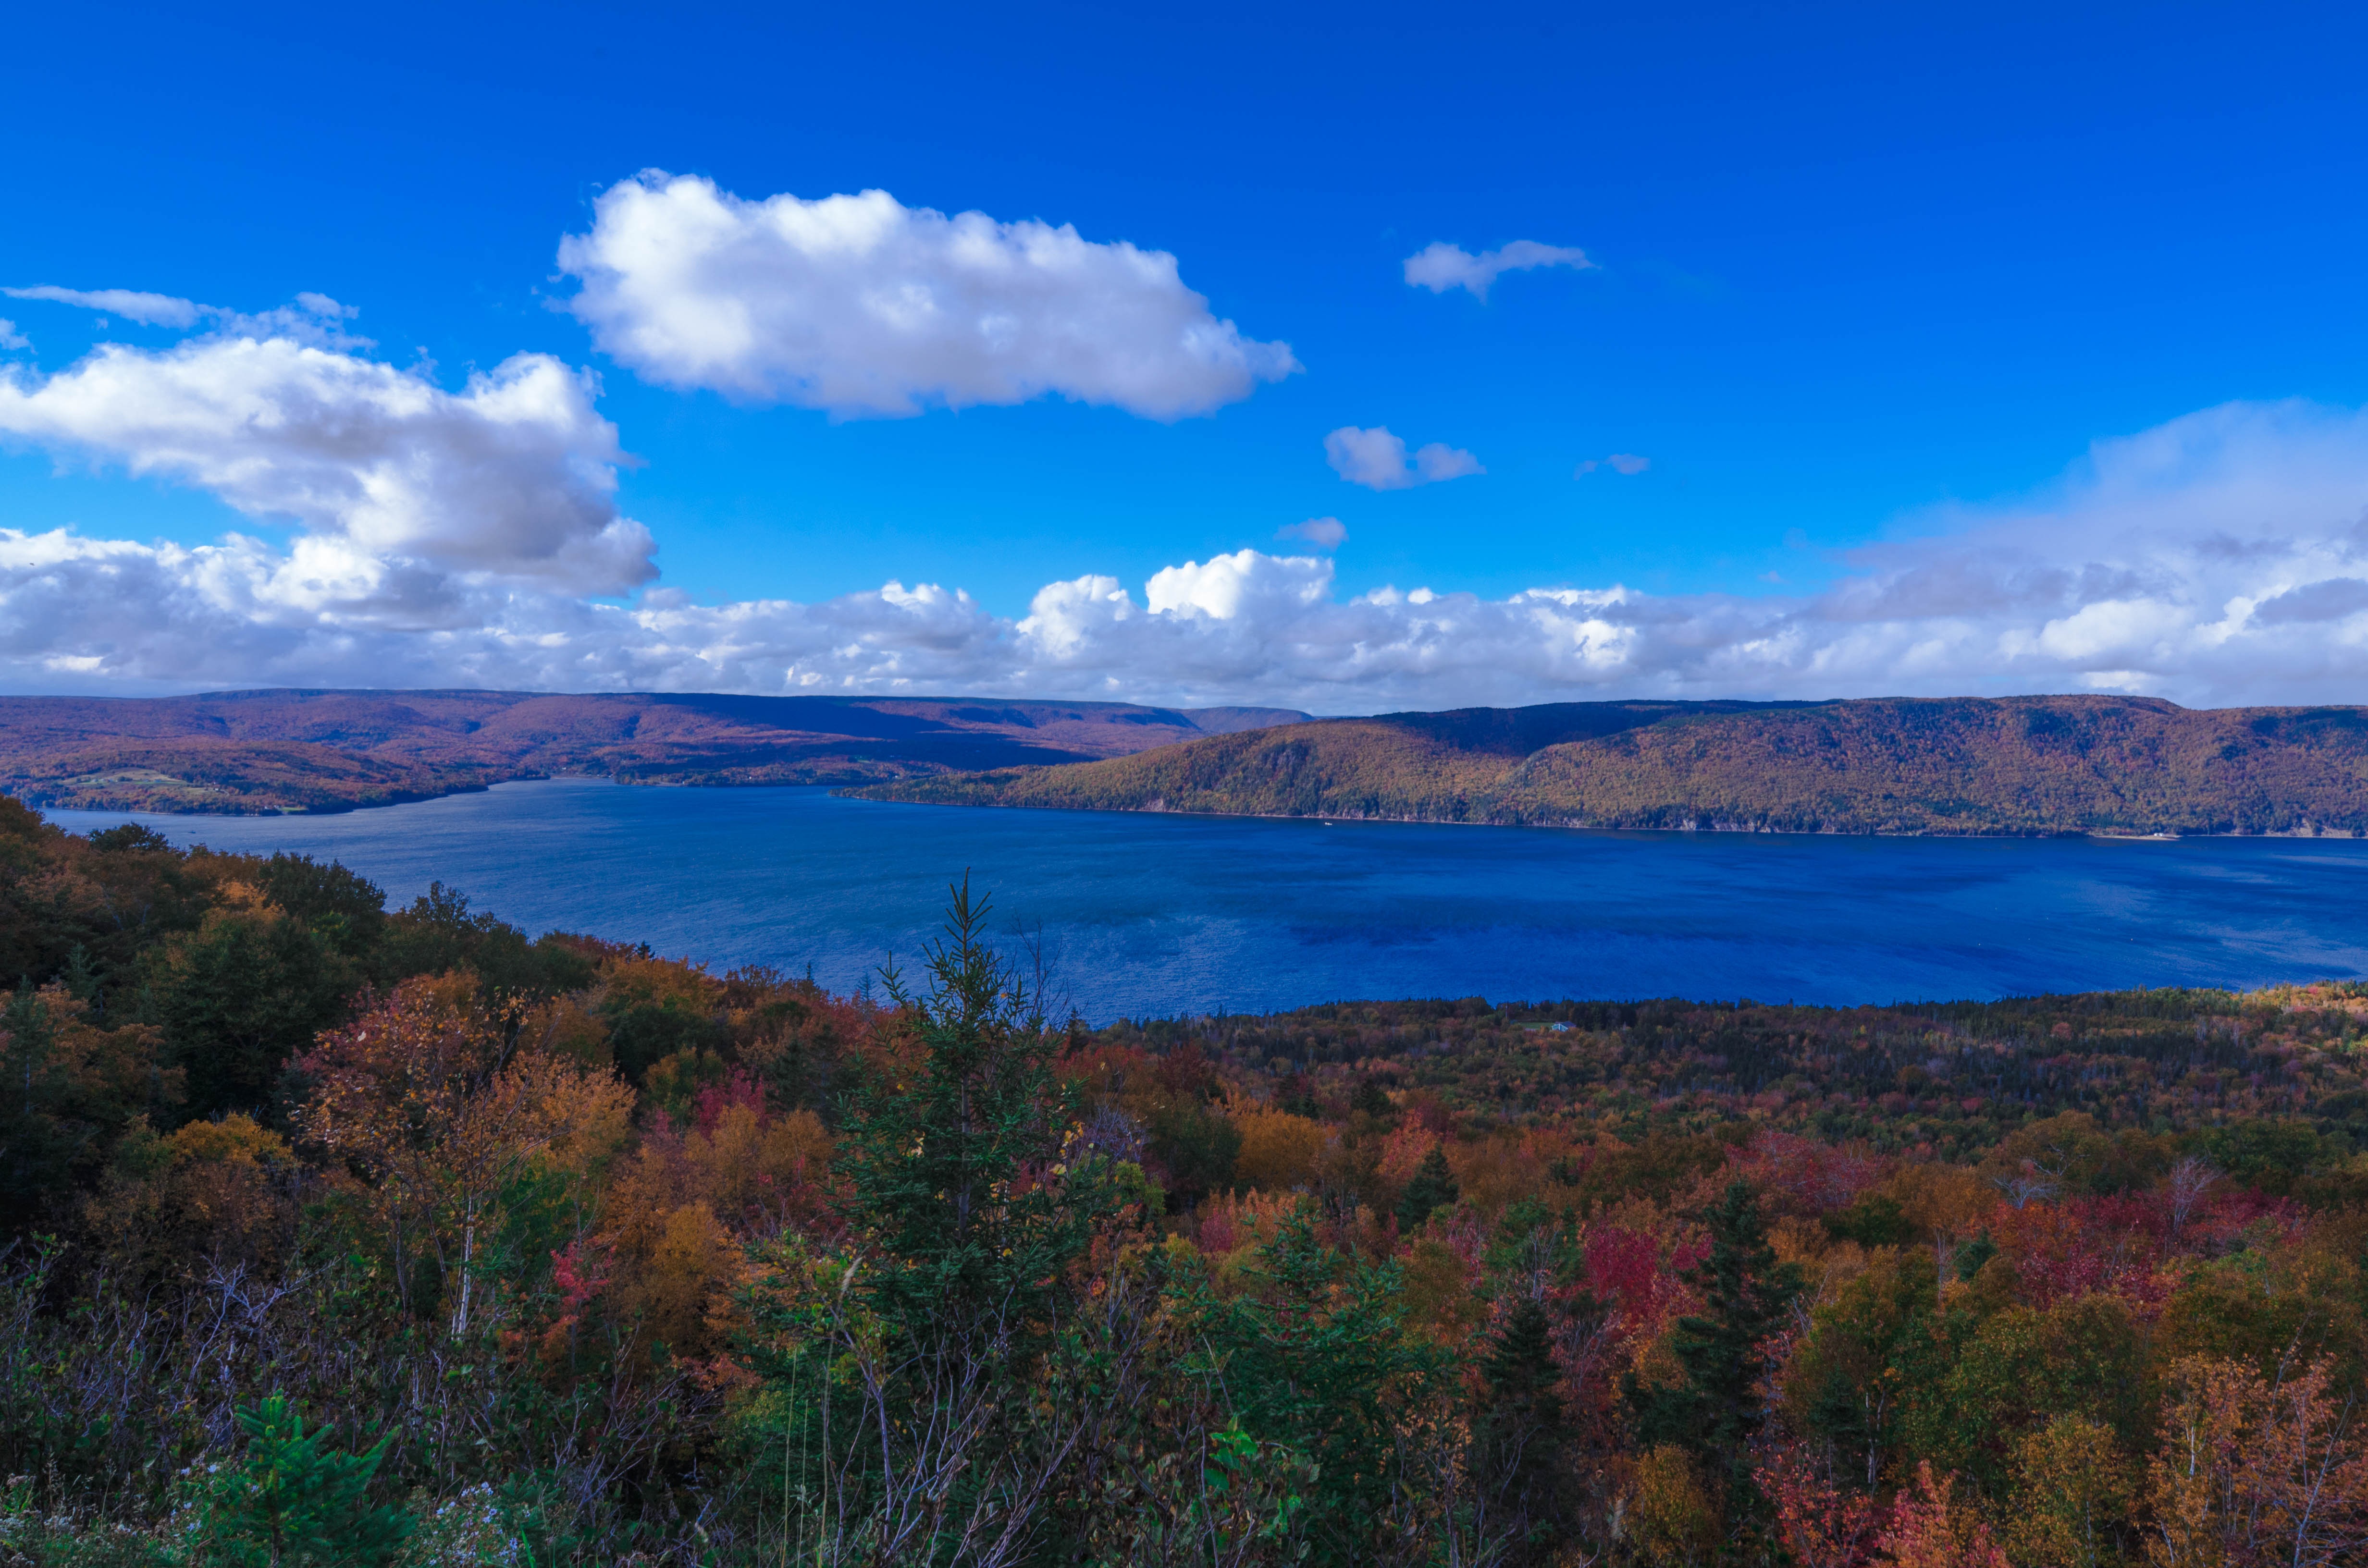
landscape, tree, water, nature, forest, horizon, wilderness, mountain, cloud, morning, hill, lake, dawn, dusk, green, reservoir, ridge, outdoors, canada, grassland, wetland, plateau, fell, habitat, loch, ecosystem, tundra, landform, natural environment, geographical feature, mountainous landforms